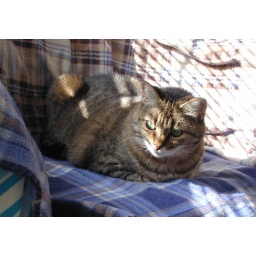
A rare chair loaf. Usually only sprawling or cat croissants are seen in this chair.